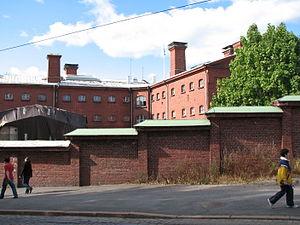
L'Ancienne prison régionale d’Helsinki est un ancien établissement pénitentiaire situé dans le quartier de Katajanokka à Helsinki en Finlande.